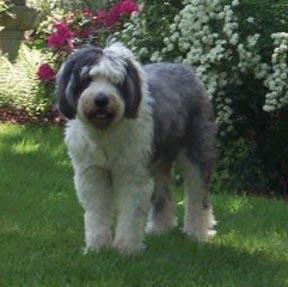
Old_English_sheepdog